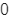
Number: 0